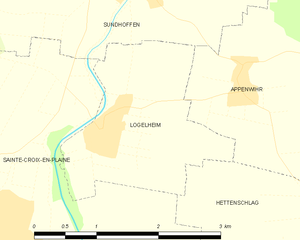
Carte des communes françaises